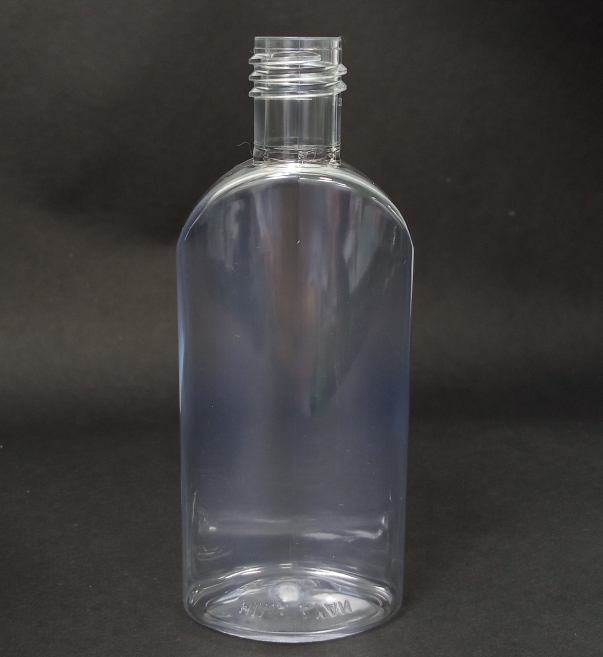
Label: glass